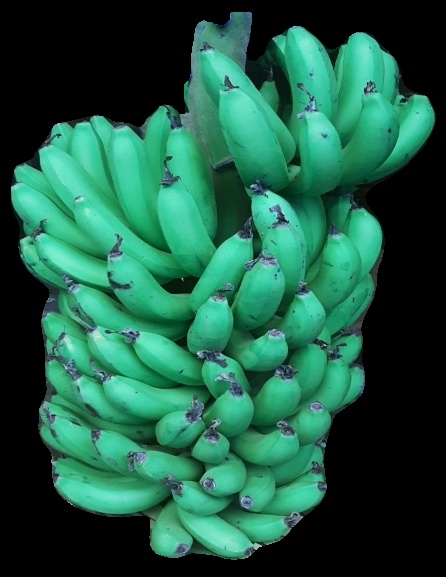
Variety: pachbale
Grade: grade1